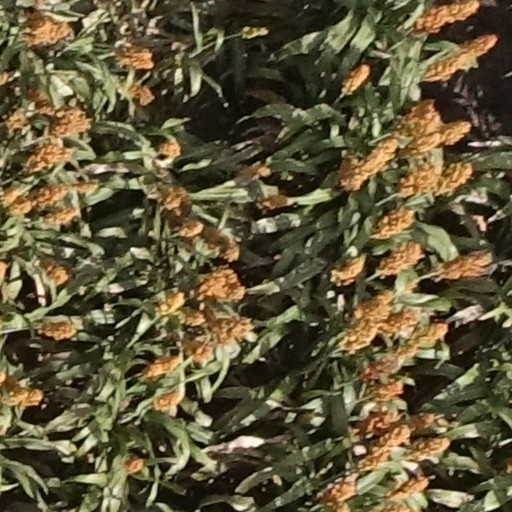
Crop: sorghum